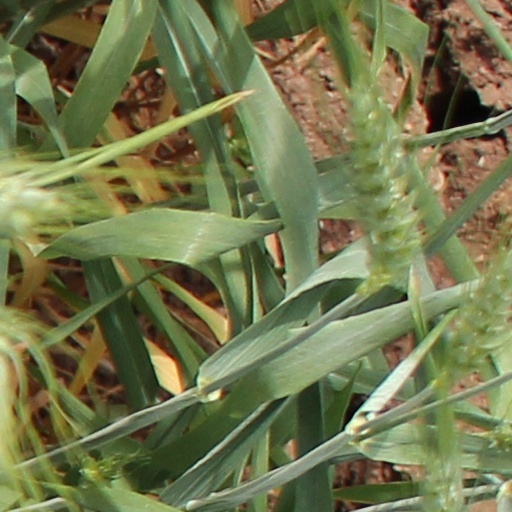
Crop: wheat